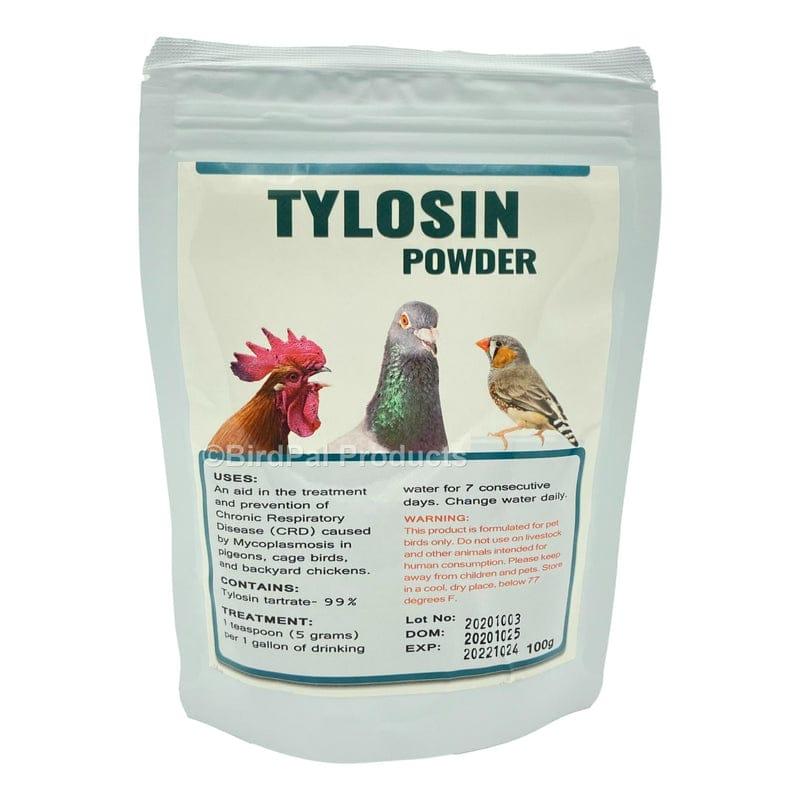
Pakiti ndogo yenye rangi nyeupe iliyofungwa vizuri kwa umakini ndani yake kukiwa na dawa maalumu kwa ajili ya kuulia vijidudu vinavyo shambulia wanyama, kama kuku na ndege wengine dawa inayoitwa 'tylosin powder'.